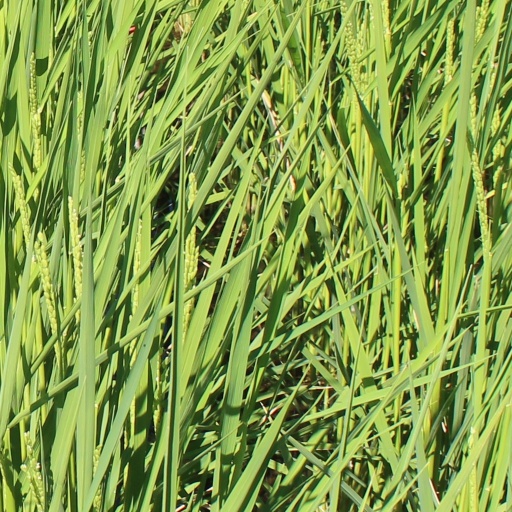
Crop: rice